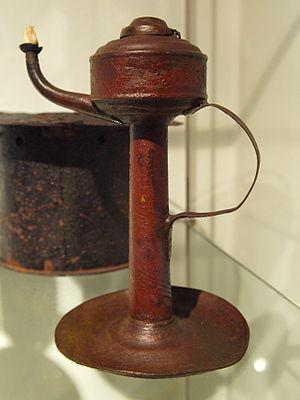
Une lampe à huile est une lampe dont le combustible est de la graisse animale, de l'huile végétale, ou encore de l'huile minérale.